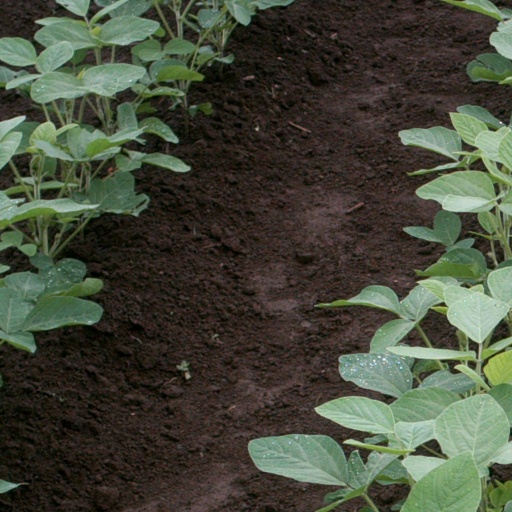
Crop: soybean